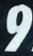
Number: 9